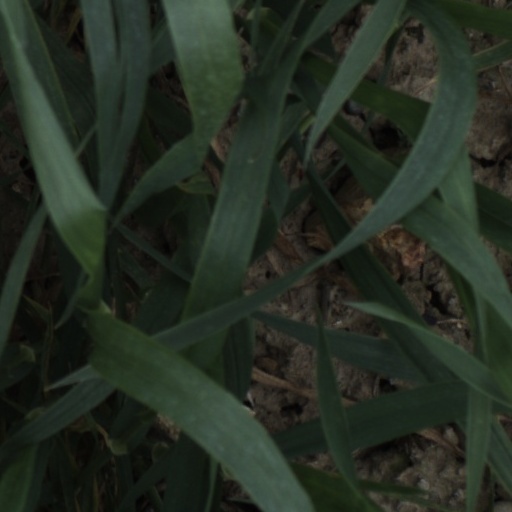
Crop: wheat